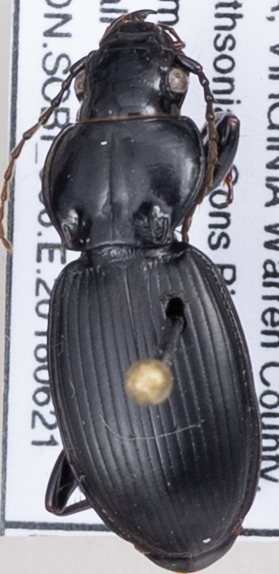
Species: Cyclotrachelus furtivus
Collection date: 2018-06-21
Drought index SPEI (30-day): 1.85
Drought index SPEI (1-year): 0.776
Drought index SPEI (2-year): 0.944